8 January Brasília attacks

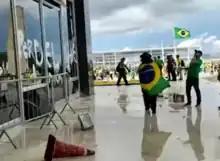
Protesters invading the Supreme Federal Court building

At 18:20 BRT, protesters reportedly attempted to set fire to the lawn in front of the National Congress. Later, the (PMDF) reported it had begun to clear rioters out of the buildings. At 18:30 BRT, The Attorney General of the Union reported that he had filed a request for Torres's arrest.